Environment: real
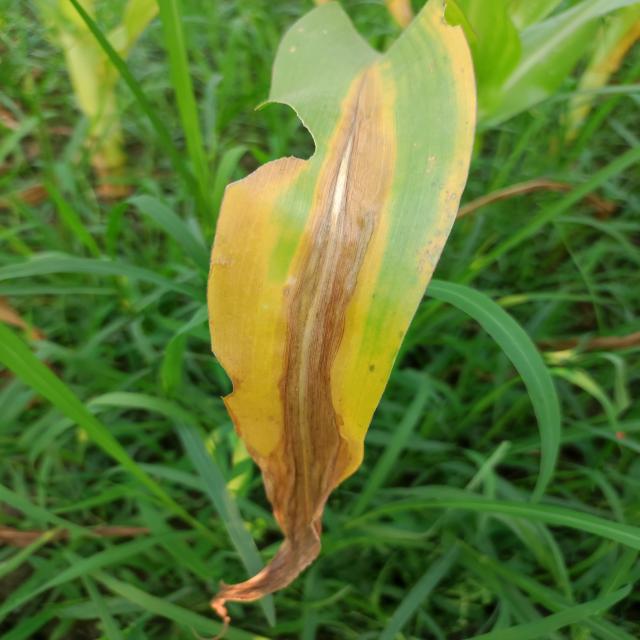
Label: nitrogen_deficiency